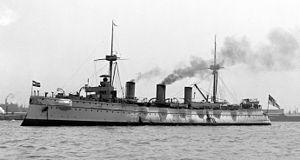
Gustav Heinrich Ernst Friedrich von Ingenohl, né le 30 juin 1857 à Neuwied et mort le 19 décembre 1933 à Berlin est un aristocrate allemand qui fut officier de marine, amiral de la Marine impériale et chef de la Flotte impériale de haute mer.
Le SMS Kaiserin Augusta est un croiseur protégé unique de la Marine impériale allemande qui fut construit au chantier naval impérial Friedrich Krupp de Kiel dans les années 1890.